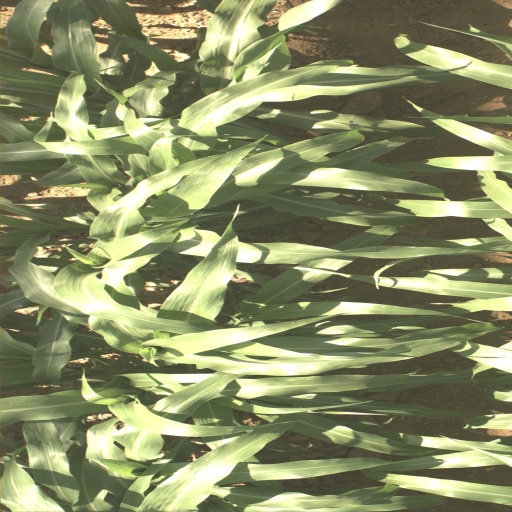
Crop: sorghum